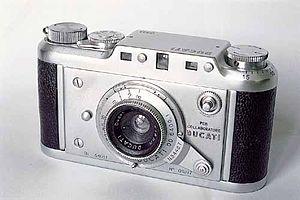
Cet article présente une liste des marques et fabricants de matériel photographique.